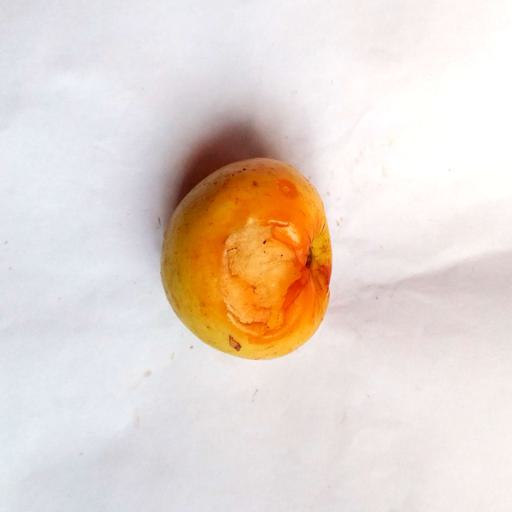
Label: bruised